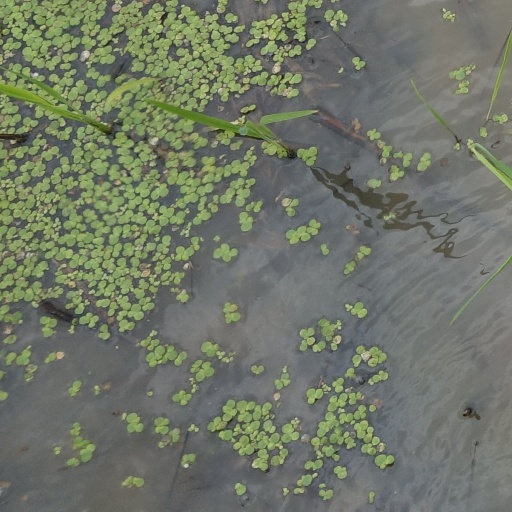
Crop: rice